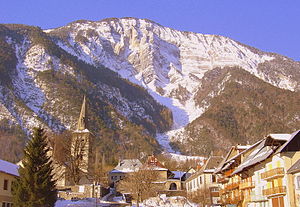
Le Bourg-d'Oisans / Galleri
Le Bourg-d'Oisans er en by og kommune i departementet Isère i det sydøstlige Frankrig i de franske Alper.